Imperobator

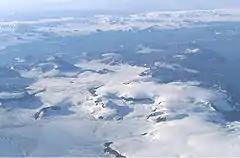
Aerial view photo of James Ross Island, where "Imperobator" was discovered.

Fossils of a large theropod dinosaur were unearthed in December 2003 by a fossil hunting expedition that had been mounted by the University of California Museum of Paleontology to the Naze Peninsula of James Ross Island, Antarctica to find fossils. The peninsula bears several fossiliferous outcrops of marine sediment. These belong to the Cape Lamb Member of the Snow Hill Island Formation, which dates to the early Maastrictian age of the Late Cretaceous (~71 mya). The fossils were unearthed in 2003, consisting mostly of an incomplete isolated left pes including a portion of the tibia, an incomplete astragalus, a partial calcaneus and fibula, ungual, partial phalanges and metacarpals, though teeth are known as well. They were then deposited at the University of California Museum of Paleontology under catalog number UCMP 276000. However, additional fossils were located in the facilities of Eastern Washington University and the South Dakota School of Mines and Technology that pertain to UCMP 276000 including skull fragments which may be from the premaxilla, maxilla, and/or dentary as well as a caudal vertebra, more teeth, and pedal elements. The third Antarctic Peninsula Paleontology Project expedition in 2011 and 2016 to the same locality found even more fossils from the UCMP 276000 individual, such as a tooth, incomplete pedal ungual, cranial fragments, and indeterminate bone shards, now in the collections of the American Museum of Natural History under number AMNH FARB 30894. According to Lamanna et al. (2019), an ongoing description of the novel remains is in the works.